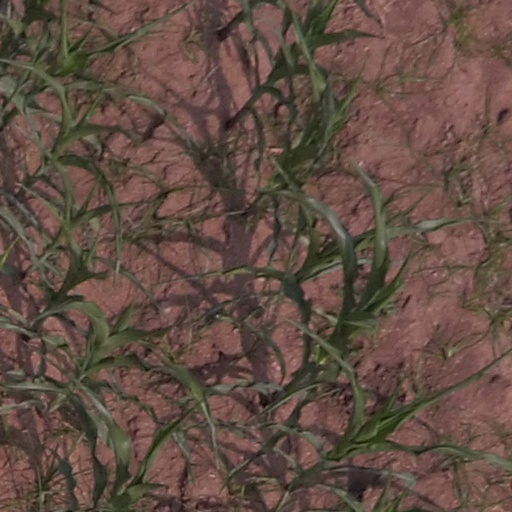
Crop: maize; corn